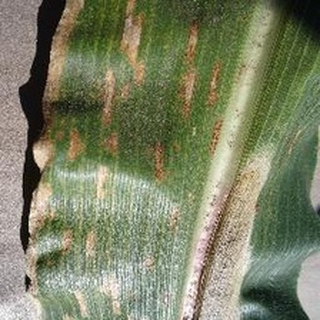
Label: corn_gray_leaf_spot